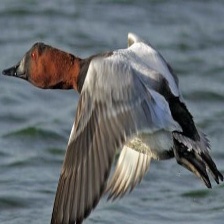
Species: CANVASBACK
Scientific name: AYTHYA VALISINERIA
ImageNet parent category: drake